Heinkel He 111

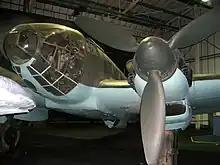
He 111 H-20 troop transport at RAF Hendon

The H variant of the He 111 series was more widely produced and saw more action during World War II than any other Heinkel variant.